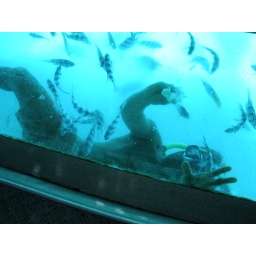
feeding fish under water